Margielyn Didal

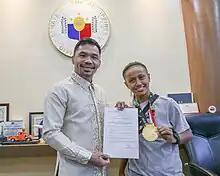
Senator Manny Pacquiao with Didal and her Asian Games medal.

Didal competed for the Philippines in the women's street skateboarding event. She trained for two months in the United States prior to the event. Didal won the fourth gold for the Philippines at the 2018 Asian Games. In seven attempts, Didal accumulated 30.4 points to win the gold while silver medalist Isa Kaya of Japan and bronze medalist Bunga Nyimas of Indonesia accumulated 25 and 19.8 points respectively. She scored 14.2 points in her first two runs and garnered the most points in the fourth run, scoring 8.9 points by performing the backside 50/50, 360-degree flip out for the first time in a major competition. She earned the most points in the women's street park event.